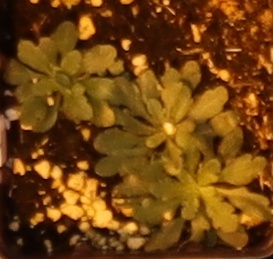
Label: Horseweed